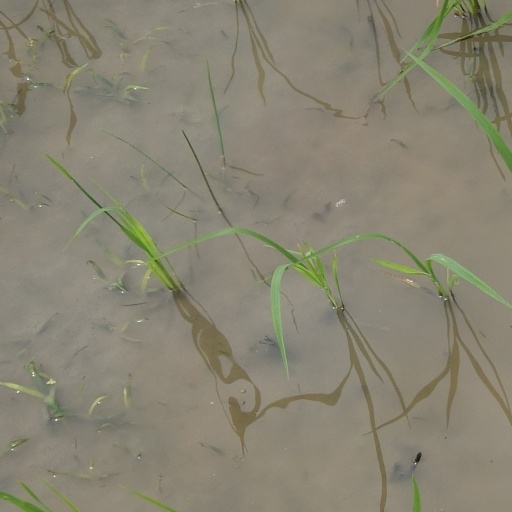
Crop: rice